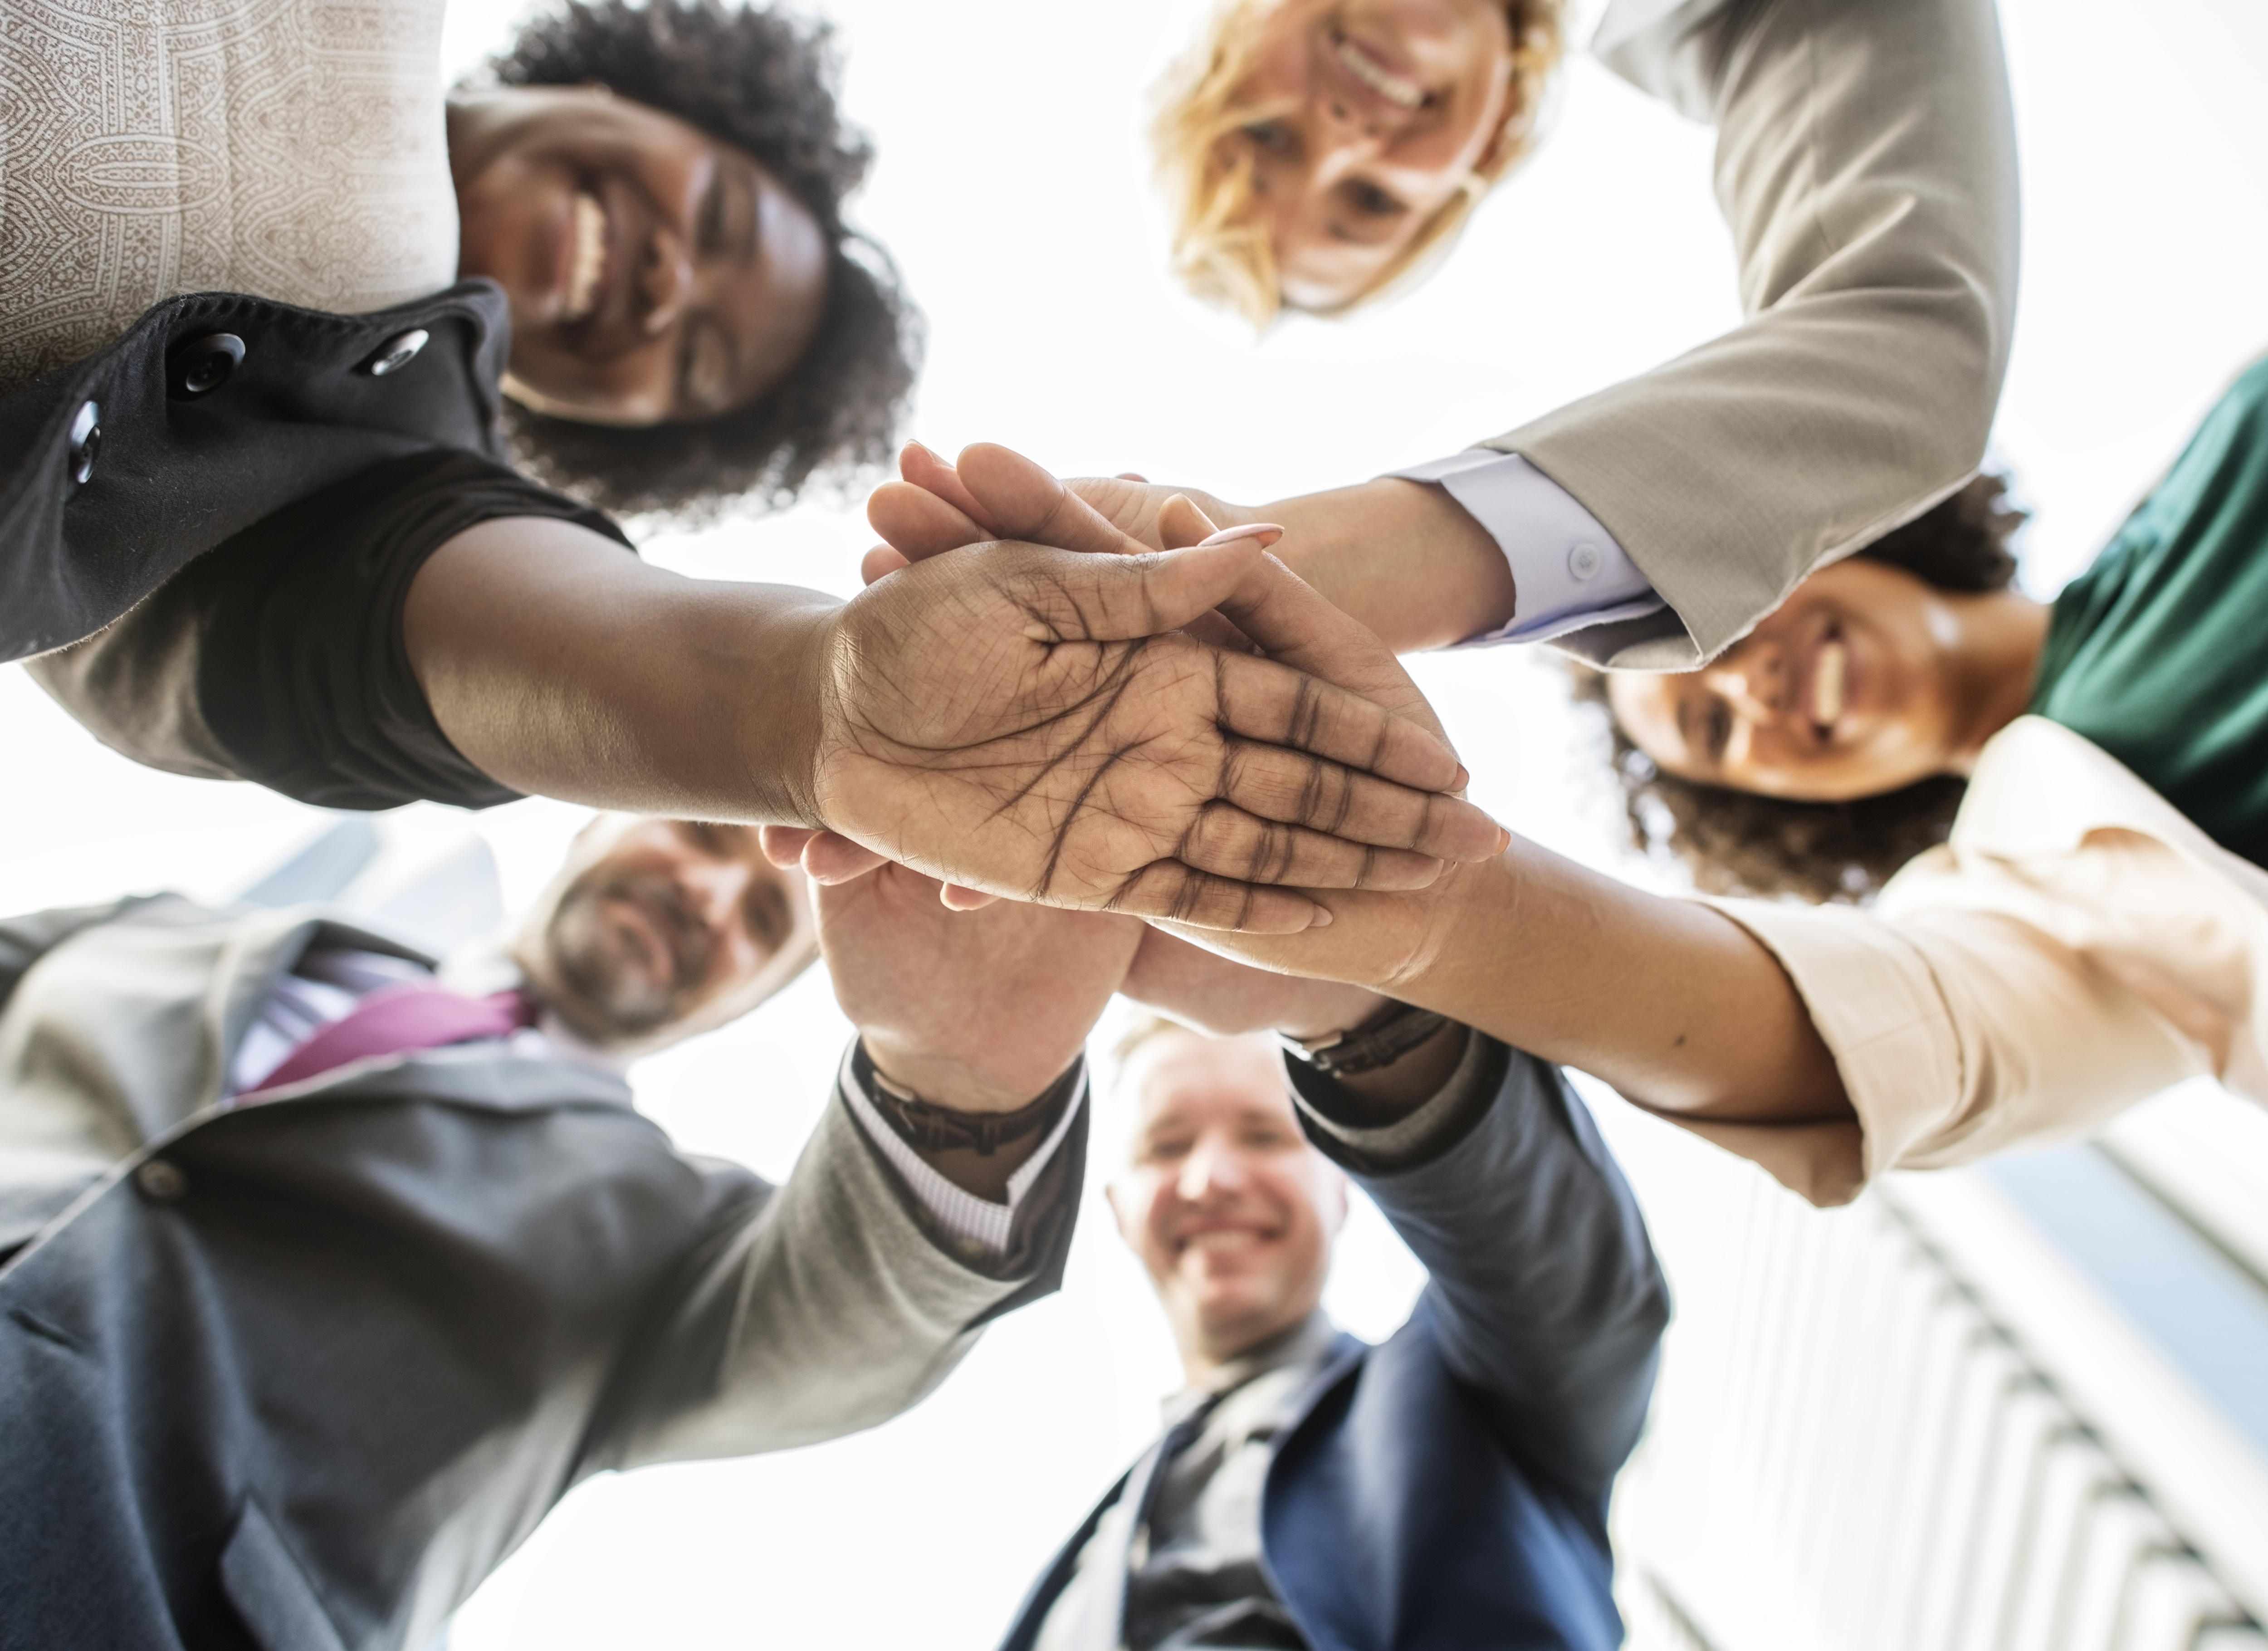
african, african american, bangkok, black, bridge, business, business district, business people, businessmen, businesswomen, caucasian, cbd, chongnonsi, city, city center, colleagues, corporate, diverse, diversity, downtown, expatriates, expats, hand stacking, handstack, happiness, happy, in, looking down, office worker, people, sathorn, smiling, stack of hands, successful, team, team building, teambuilding, teamwork, together, togetherness, urban, westerner, human behavior, hand, finger, arm